Timeline of the 2019–2020 Hong Kong protests (December 2019)

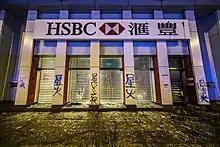
A HSBC branch in Mong Kok is destroyed

Some protesters also targeted a HSBC branch in Mong Kok, smashing up glass doors and setting a small fire inside. They spray-painted the message 'don't forget Spark Alliance' on the walls of the building. This was in retaliation to HSBC closing an account which was being used by the Spark Alliance. Protesters set debris on fire at one of the MTR entrances at Mong Kok station, smashed up a glass door of the HSBC building, and set a small fire inside.